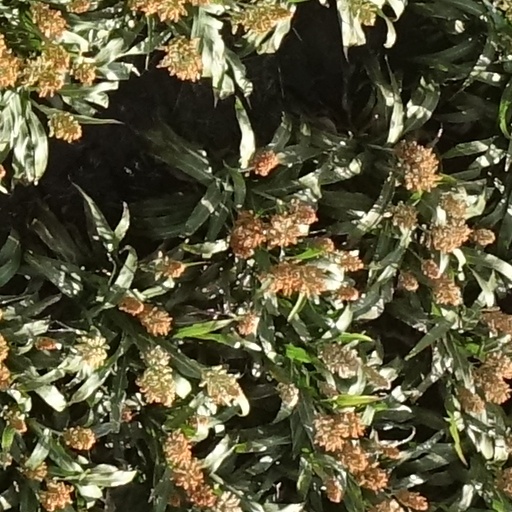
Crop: sorghum